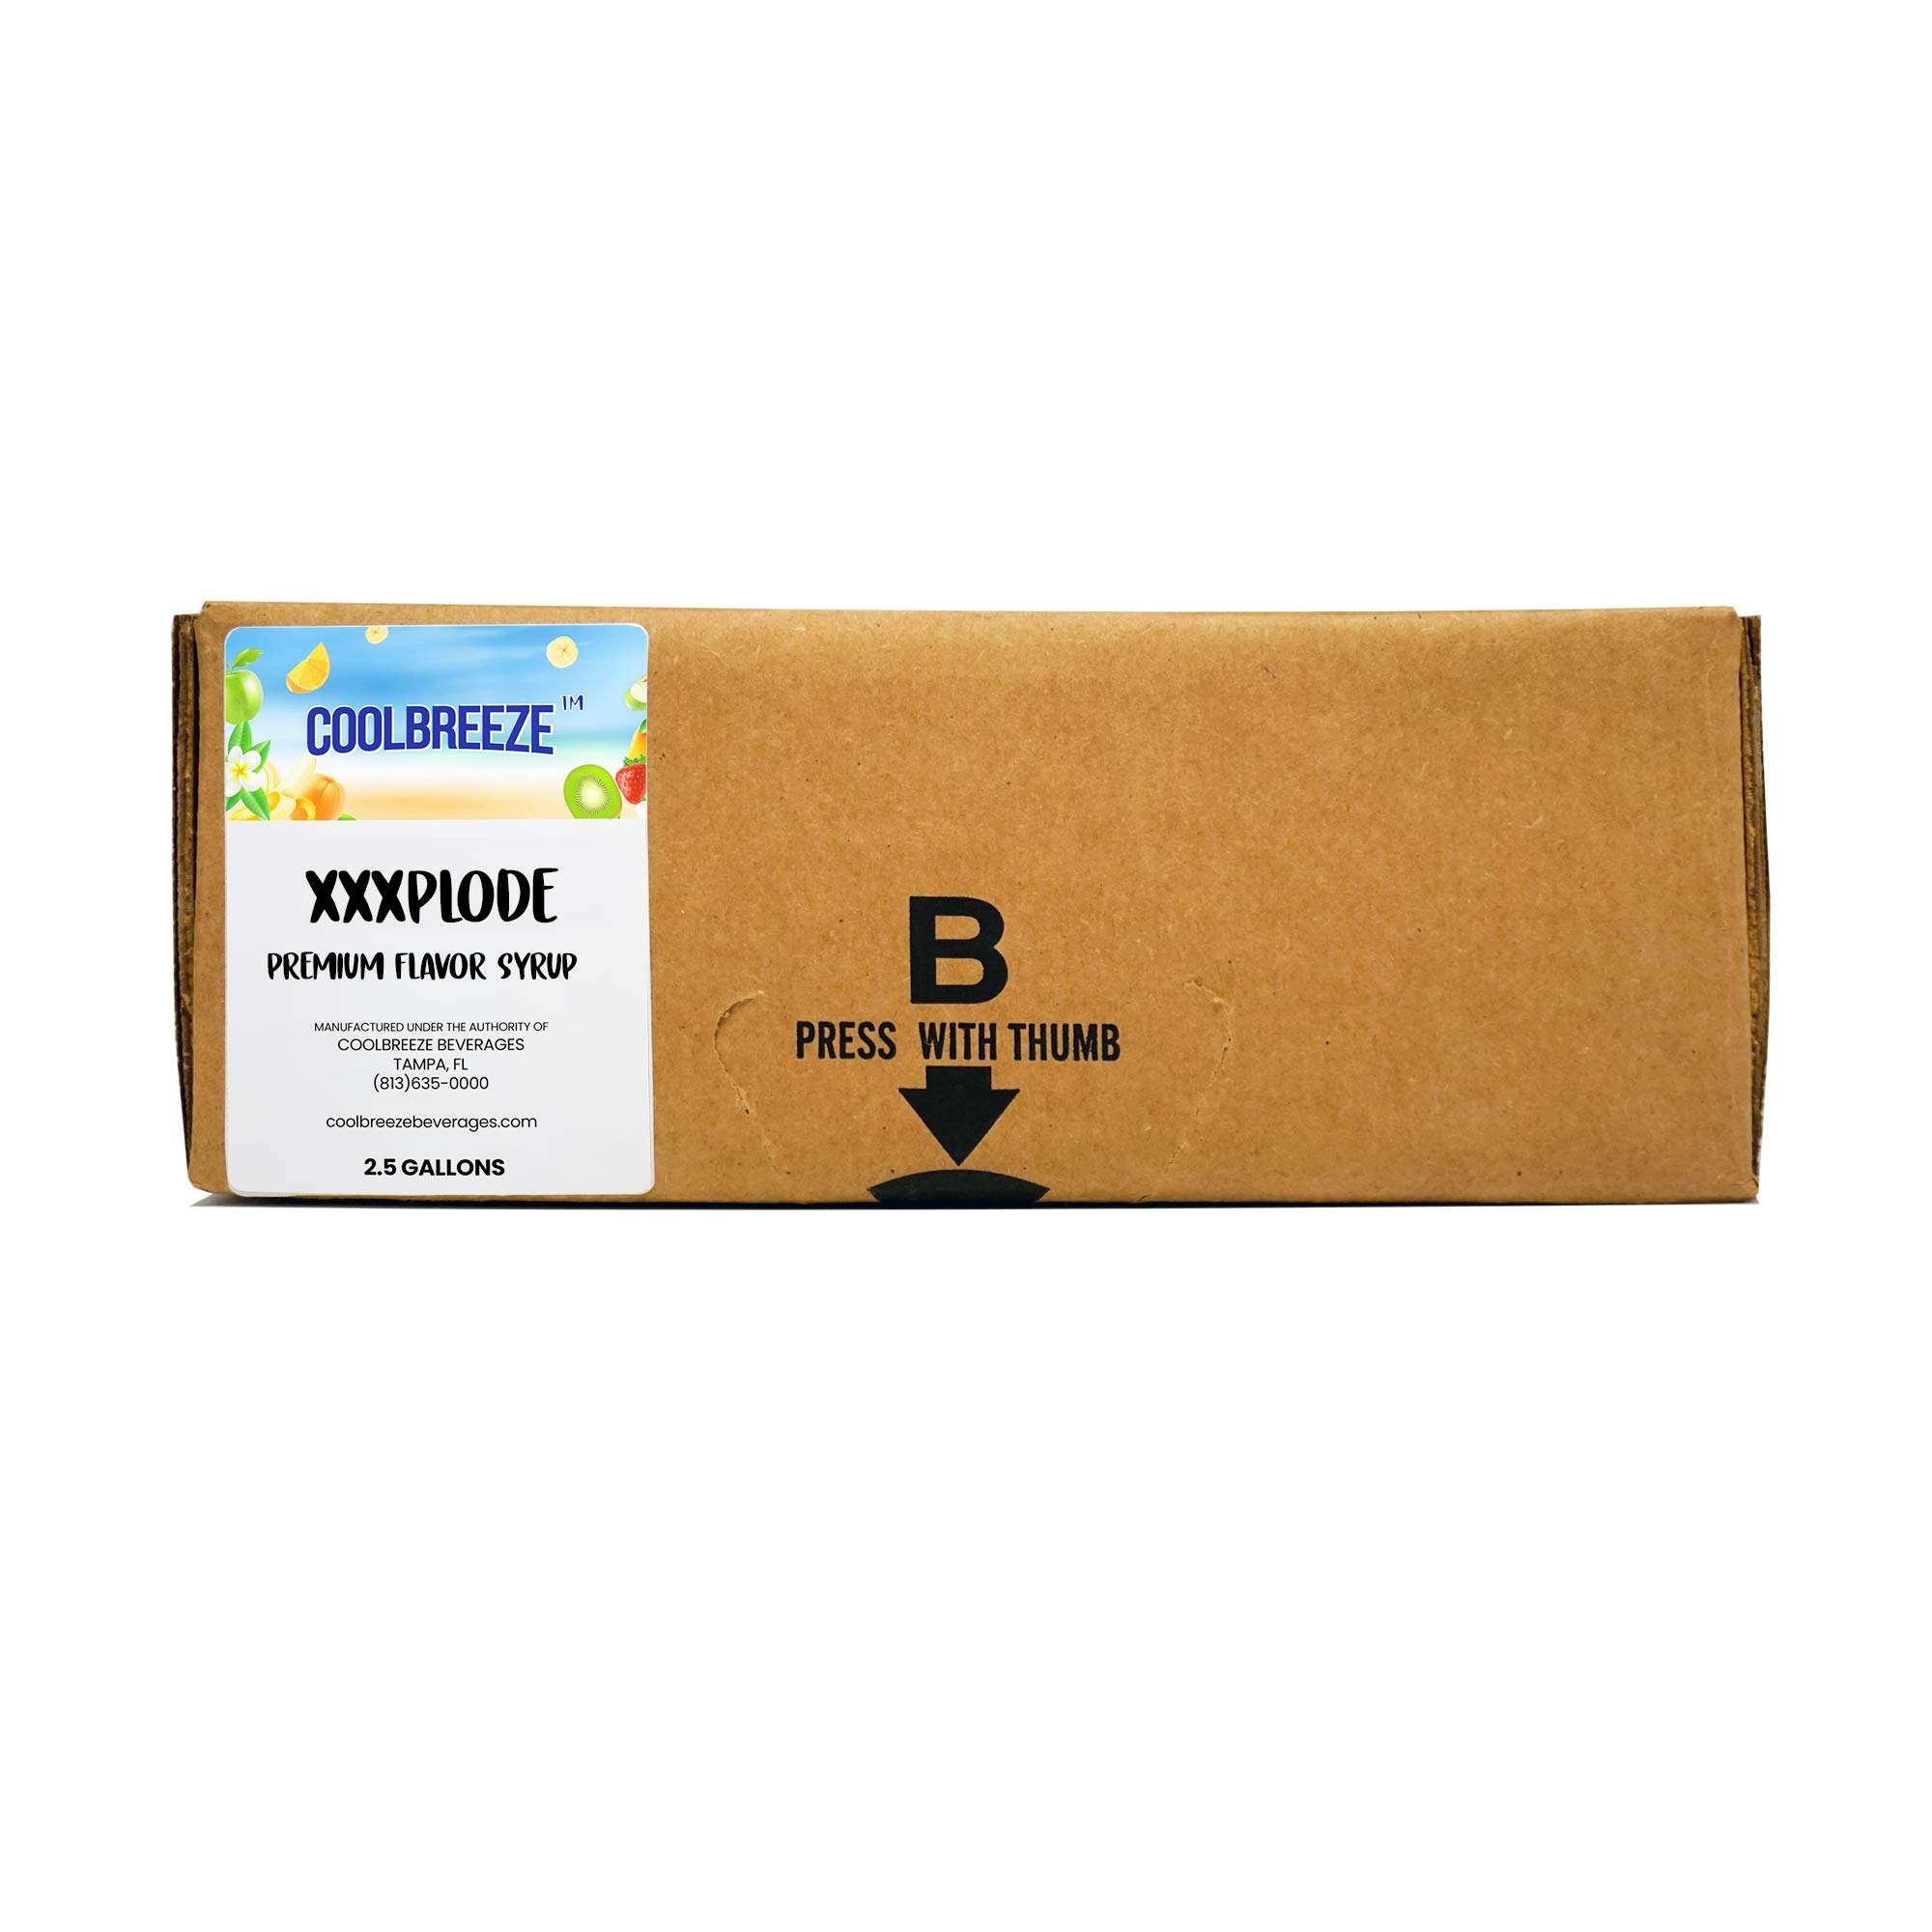
Item Name: Coolbreeze Beverages Energy Drink Syrup, Concentrated Flavor Syrup - 2.5 Gallon BIB Bag in Box - Xxxplode
Bullet Point 1: Mix Ratio: 5:1
Bullet Point 2: This listing is for (1) 2.5 gallon Bag in Box Xxxplode Energy Drink Syrup Concentrate
Bullet Point 3: It works great with the gray BIB connector
Product Description: We use only the freshest, and finest locally available ingredients, and from our bottles, boxes, and our full line of Flavor Syrups, Smoothie Blends, and Frozen Drink Mixes, our Products are sourced and made in the USA! Coolbreeze Beverages was founded in 2003, and since it’s start, has filled a huge gap in the Frozen Drink Industry’s lack of Flavor Selection! We take pride in offering you over 50 Flavors of Frozen Drink Mixes, a wide range of Bag-In-Box Juices, FCB Syrups, Soda Flavor Syrups, and much more! Come take a look and see why our regular customers can’t get enough of Coolbreeze! We supply to a wide variety of local, national, and worldwide venues, programs, and businesses! From Florida’s infamous beach hangouts in Clearwater to Sports Arenas and Stadiums, Concert Venues and Restaurants, and even, individual bottles shipped to homes worldwide, no order is too small or large!
Value: 1.0
Unit: Count

Price: 77.99